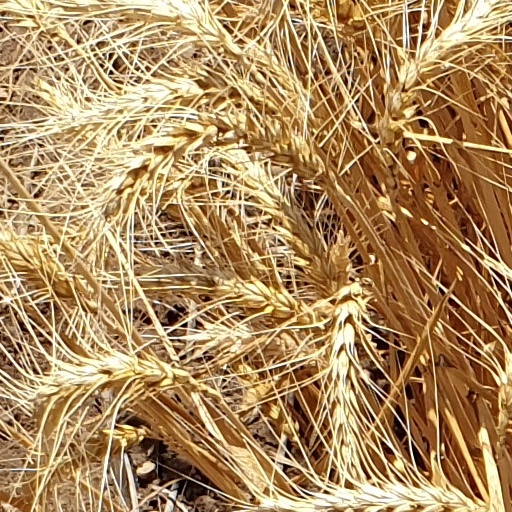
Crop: wheat